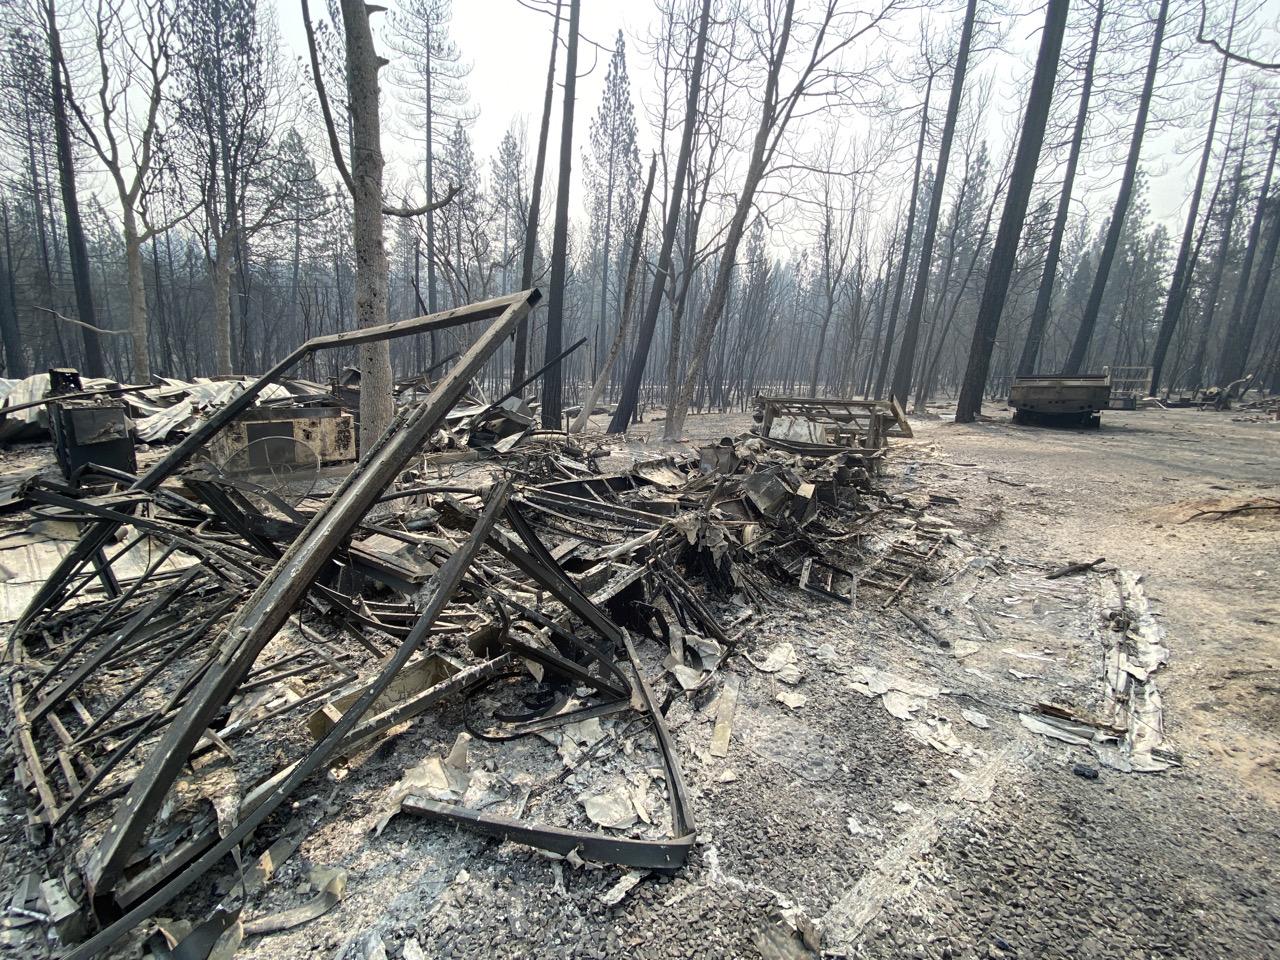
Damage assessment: destroyed